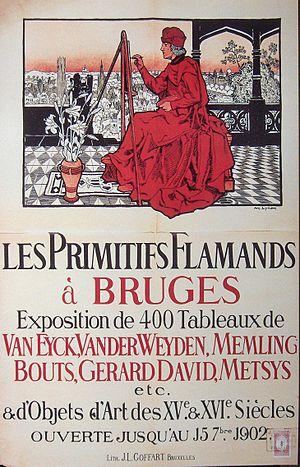
Les Primitifs flamands à Bruges est une exposition d'art consacrée aux peintures des primitifs flamands qui s'est tenue du 15 juin 1902 au 5 octobre 1902 au Palais du gouvernement provincial à Bruges.
Établissement d'une concession belge à Tientsin, sur la rive orientale du fleuve Hai He.